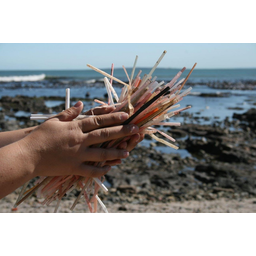
Label: plastic